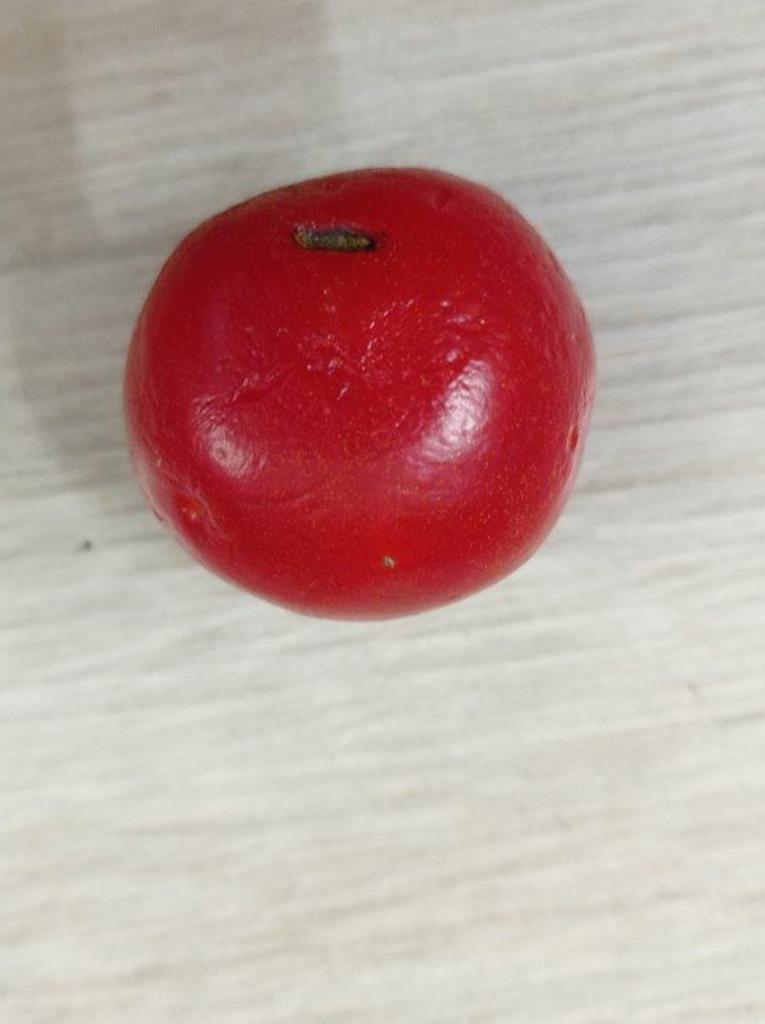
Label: Rotten